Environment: real
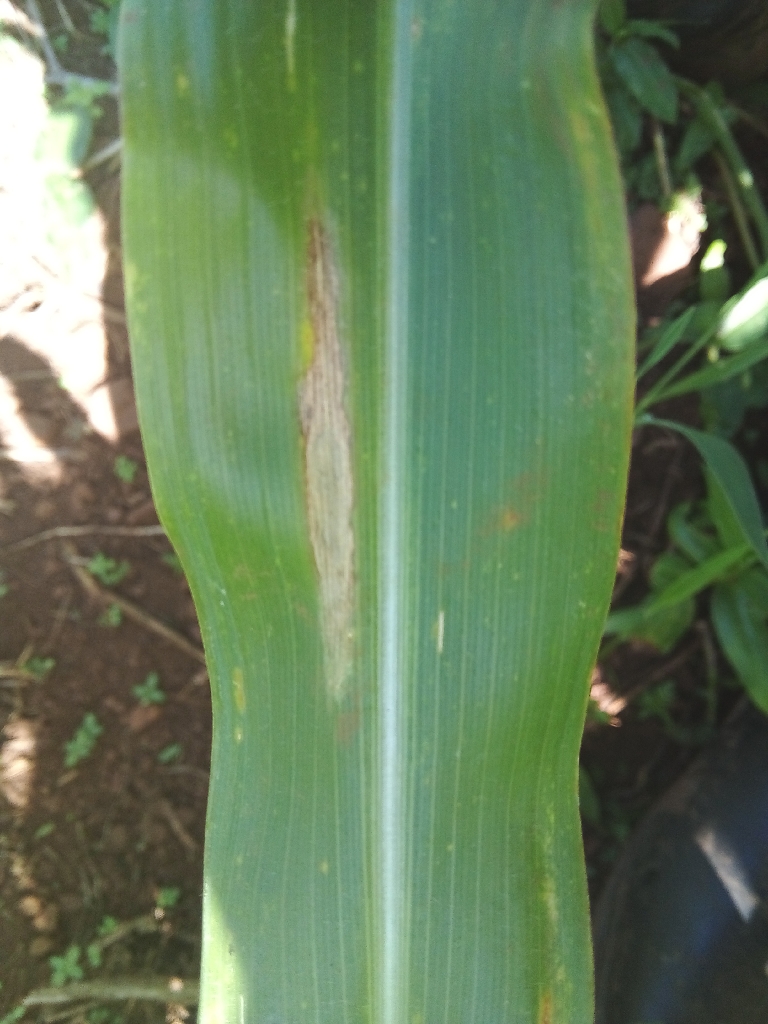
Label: northern_corn_leaf_blight